Hans Rosencrantz

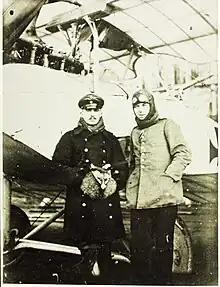
Hans Rosencrantz (left) with his pilot Wilhelm Fahlbusch

Leutnant Hans Rosencrantz (9 August 1890 – 6 September 1916) was a German World War I flying ace credited with five aerial victories, shared with his pilot Wilhelm Fahlbusch.